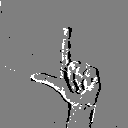
ASL letter: l